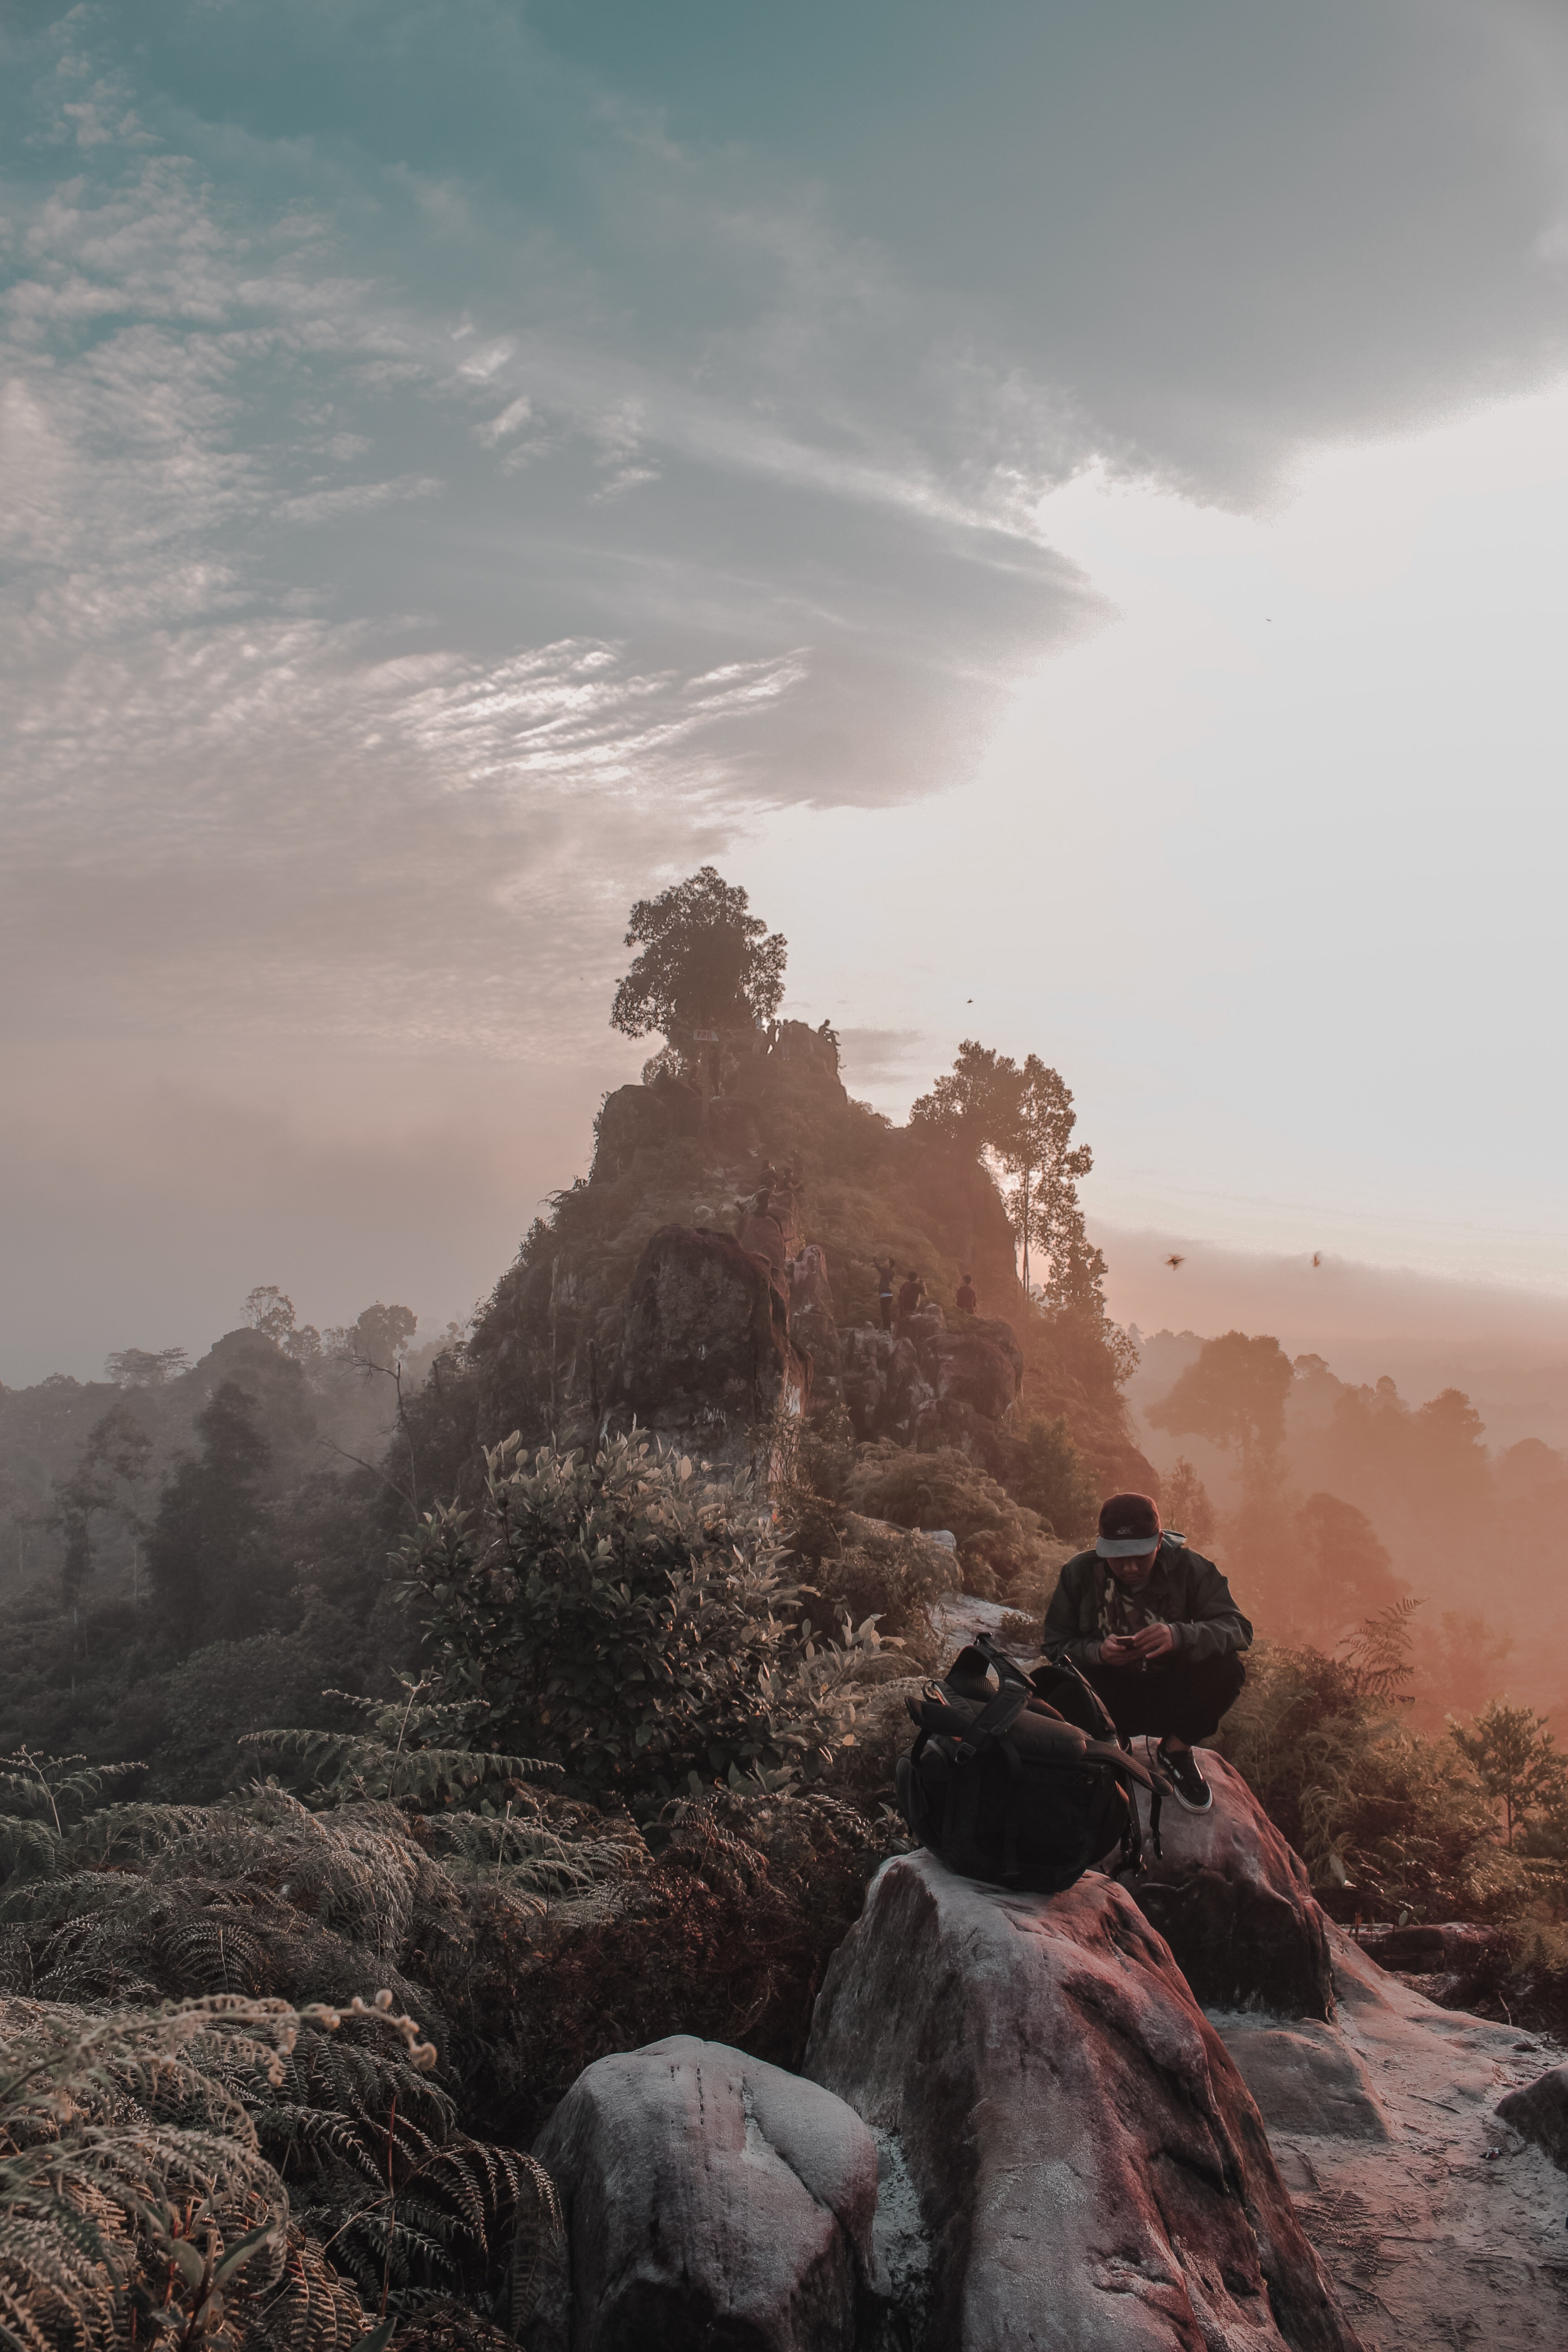
sky, mountainous landforms, rock, cloud, mountain, tree, wilderness, morning, atmosphere, terrain, hill, badlands, national park, highland, sunlight, landscape, meteorological phenomenon, dawn, escarpment, mist, ridge, geology, formation, stock photography, shrubland